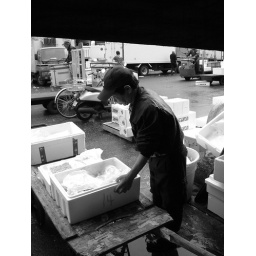
Tsukiji fish market in the morning.